Ackworth, West Yorkshire

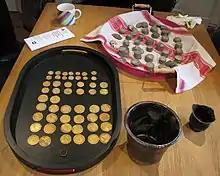
The Ackworth Hoard

The area around Ackworth was a hotbed for dissent against the Dissolution of the Monasteries by Henry VIII. A revolt led by Robert Aske, styled the Pilgrimage of Grace, was thought to have marched through Ackworth on its way to capture Pontefract Castle in 1536. The rebels were eventually defeated by an army sent by Henry, and its leaders hanged at Tyburn, including Sir Nicholas Tempest of Ackworth. The nearby Priory of St Oswald at Nostell was dissolved in 1540 and the land bought by Rowland Winn. During the English Civil War, the Ackworth area was strongly Royalist, with four divisions of volunteers raised from Pontefract and surrounding villages to garrison the castle. In 1645, Ackworth was occupied by Roundhead soldiers, who damaged the church and replaced the cross on top of the medieval cross in the centre of the village with the ball shape that still sits there.